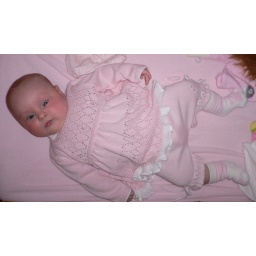
baby emma in a new pink dress